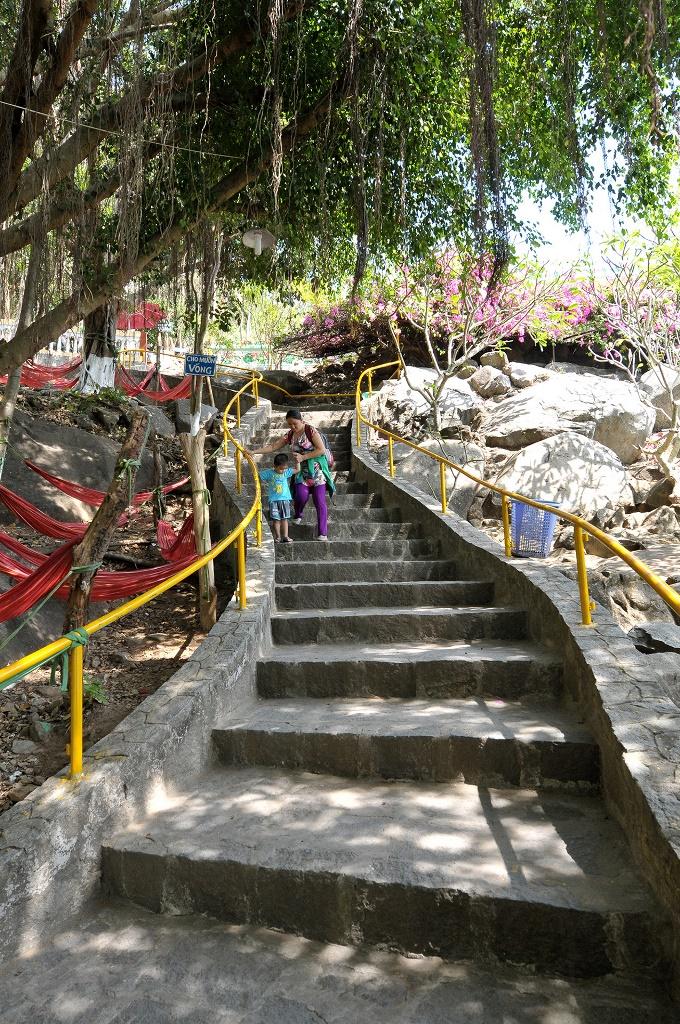
một người phụ nữ và một đứa bé đang ở trên những bậc thang